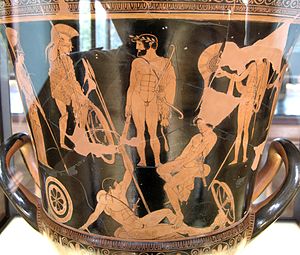
Argonaut
Samling af argonauter (?), Attisk rødfigurkratér, 460–450 f.Kr., Louvre (G 341)
Argonauterne er indenfor den græske mytologi de helte der gjorde følgeskab med Jason til Kolchis, som lå på den sydøstlige bred af Sortehavet, i hans jagt efter Det Gyldne Skind. Ordet er afledt af navnet på deres skib, Argo, der selv var opkaldt efter dets bygmester Argos. Antallet af argonauter varierer alt efter hvilket kildemateriale, der tages udgangspunkt i. Mange af den græske mytologis største helte er at finde blandt argonauterne, bl.a. Amfiaraos, Bellerofon, tvillingerne Kastor og Polydeukes, Herakles/Herkules, Laertes og hans søn Odysseus, Orfeus, Peleus, Perseus, Theseus, Æskulap og Ødipus.